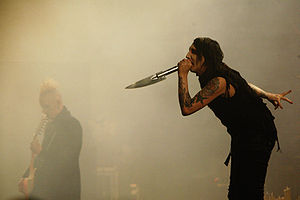
Marilyn Manson (band)
Marilyn Manson på scenen.
Marilyn Manson er et amerikansk rock-band. Det er svært at kategorisere bandet, da det viser en indflydelse fra mange genrer af hård rock, inklusiv industrial, heavy metal og glam rock. Hvert af bandets album har indtil videre haft en unik og individuel lyd, som bandet og dets forsanger har søgt at tilpasse den pågældende periode. Marilyn Mansons popularitet er vokset i takt med bl.a. forsangerens kontroversielle opførsel og konflikter med både religiøse og politiske personer, som har kritiseret bandets anti-religiøse omdømme og referencer til sex, narko og vold.